Sergei Tabachnikov

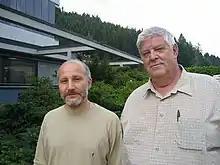
Tabachnikov (on the left) with Dmitry Fuchs in Oberwolfach, 2006

Sergei Tabachnikov, also spelled Serge, (born in 1956) is an American mathematician who works in geometry and dynamical systems. He is currently a Professor of Mathematics at Pennsylvania State University.